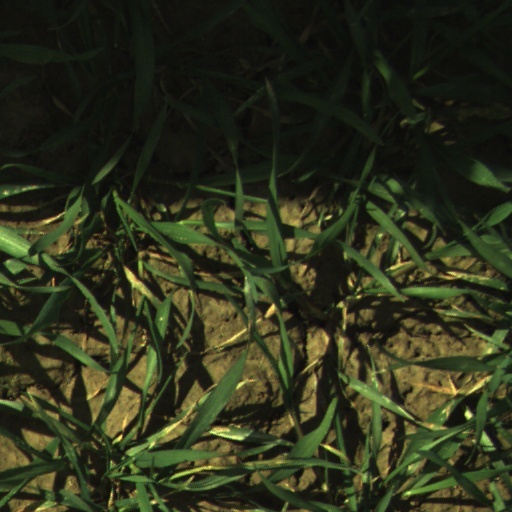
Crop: wheat